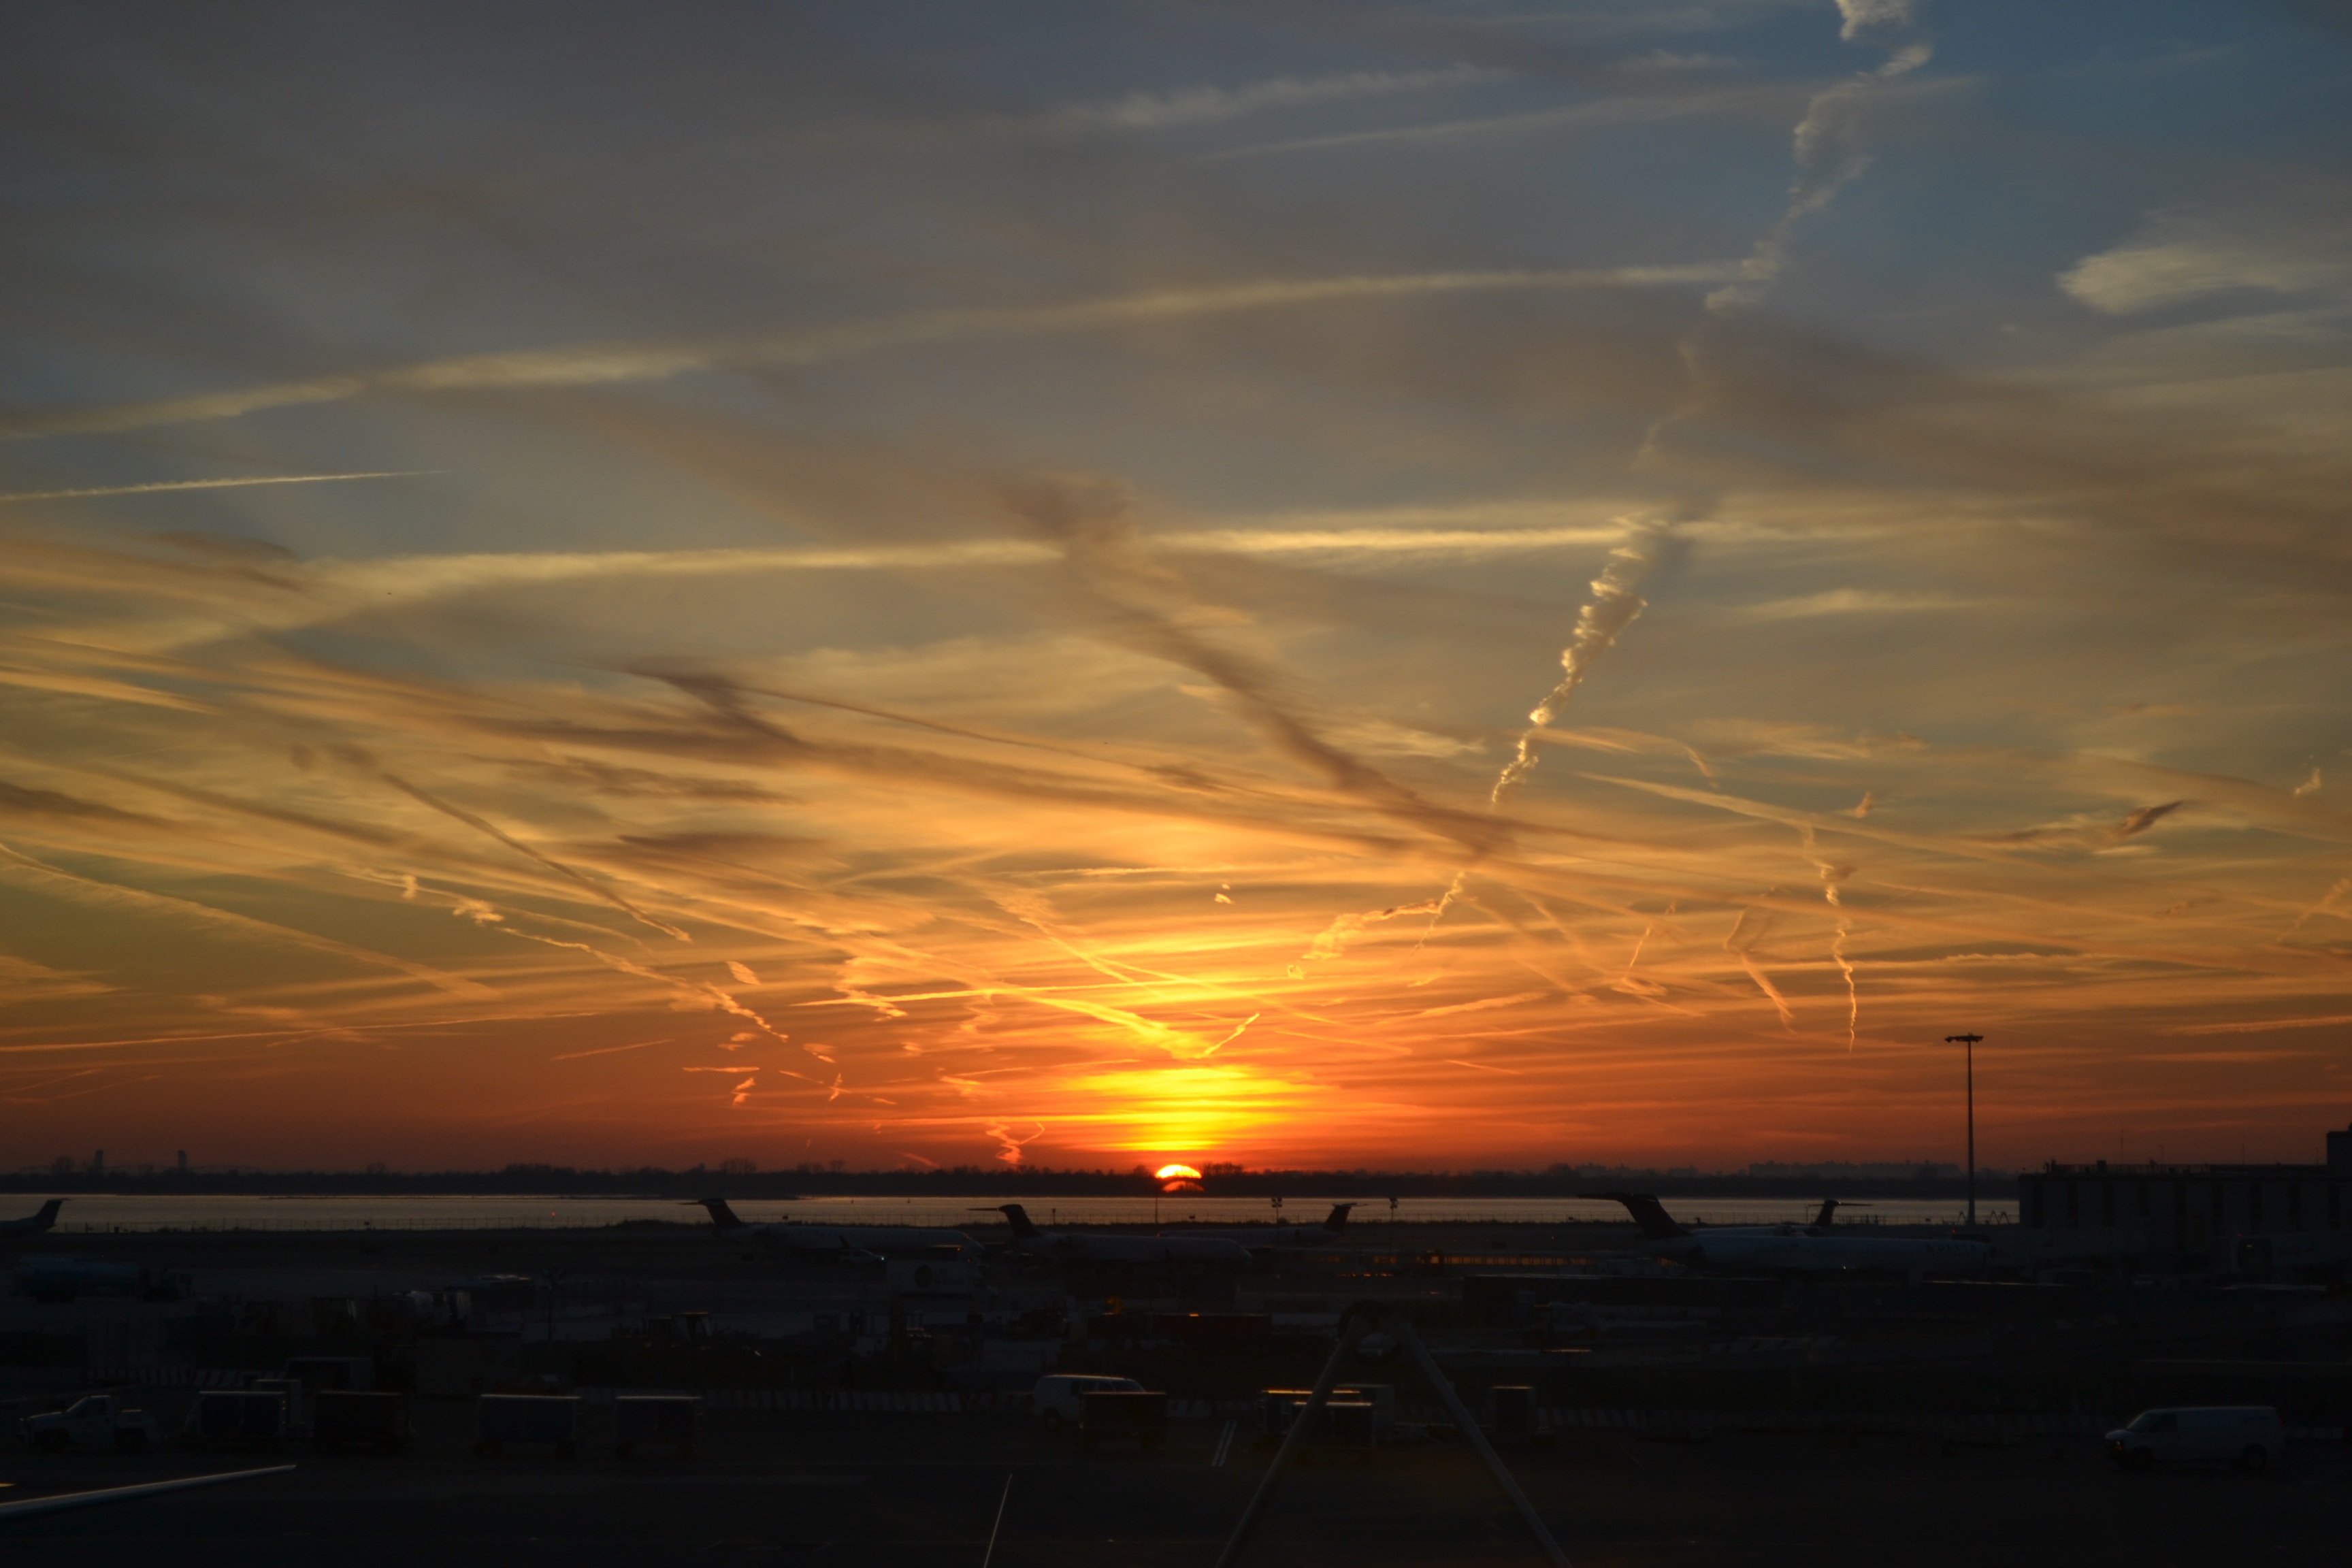
sea, horizon, cloud, sky, sun, sunrise, sunset, sunlight, morning, dawn, atmosphere, airport, travel, dusk, evening, trip, chemtrails, afterglow, red sky at morning